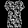
Label: T - shirt / top